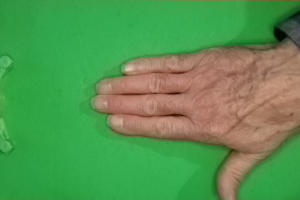
Label: paper